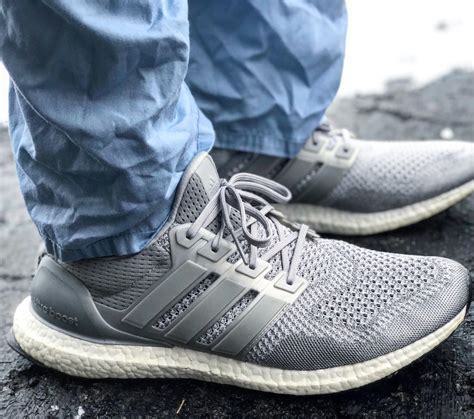
Brand: Adidas
Model: Ultraboost